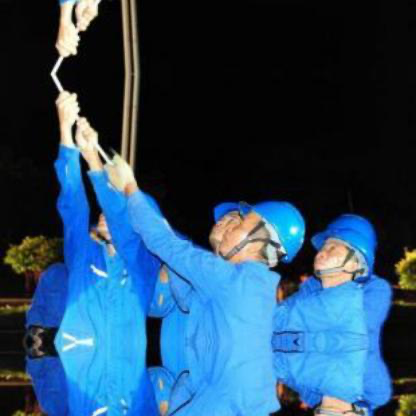
Objects in the image:
label: helmet
label: helmet
label: helmet
label: helmet